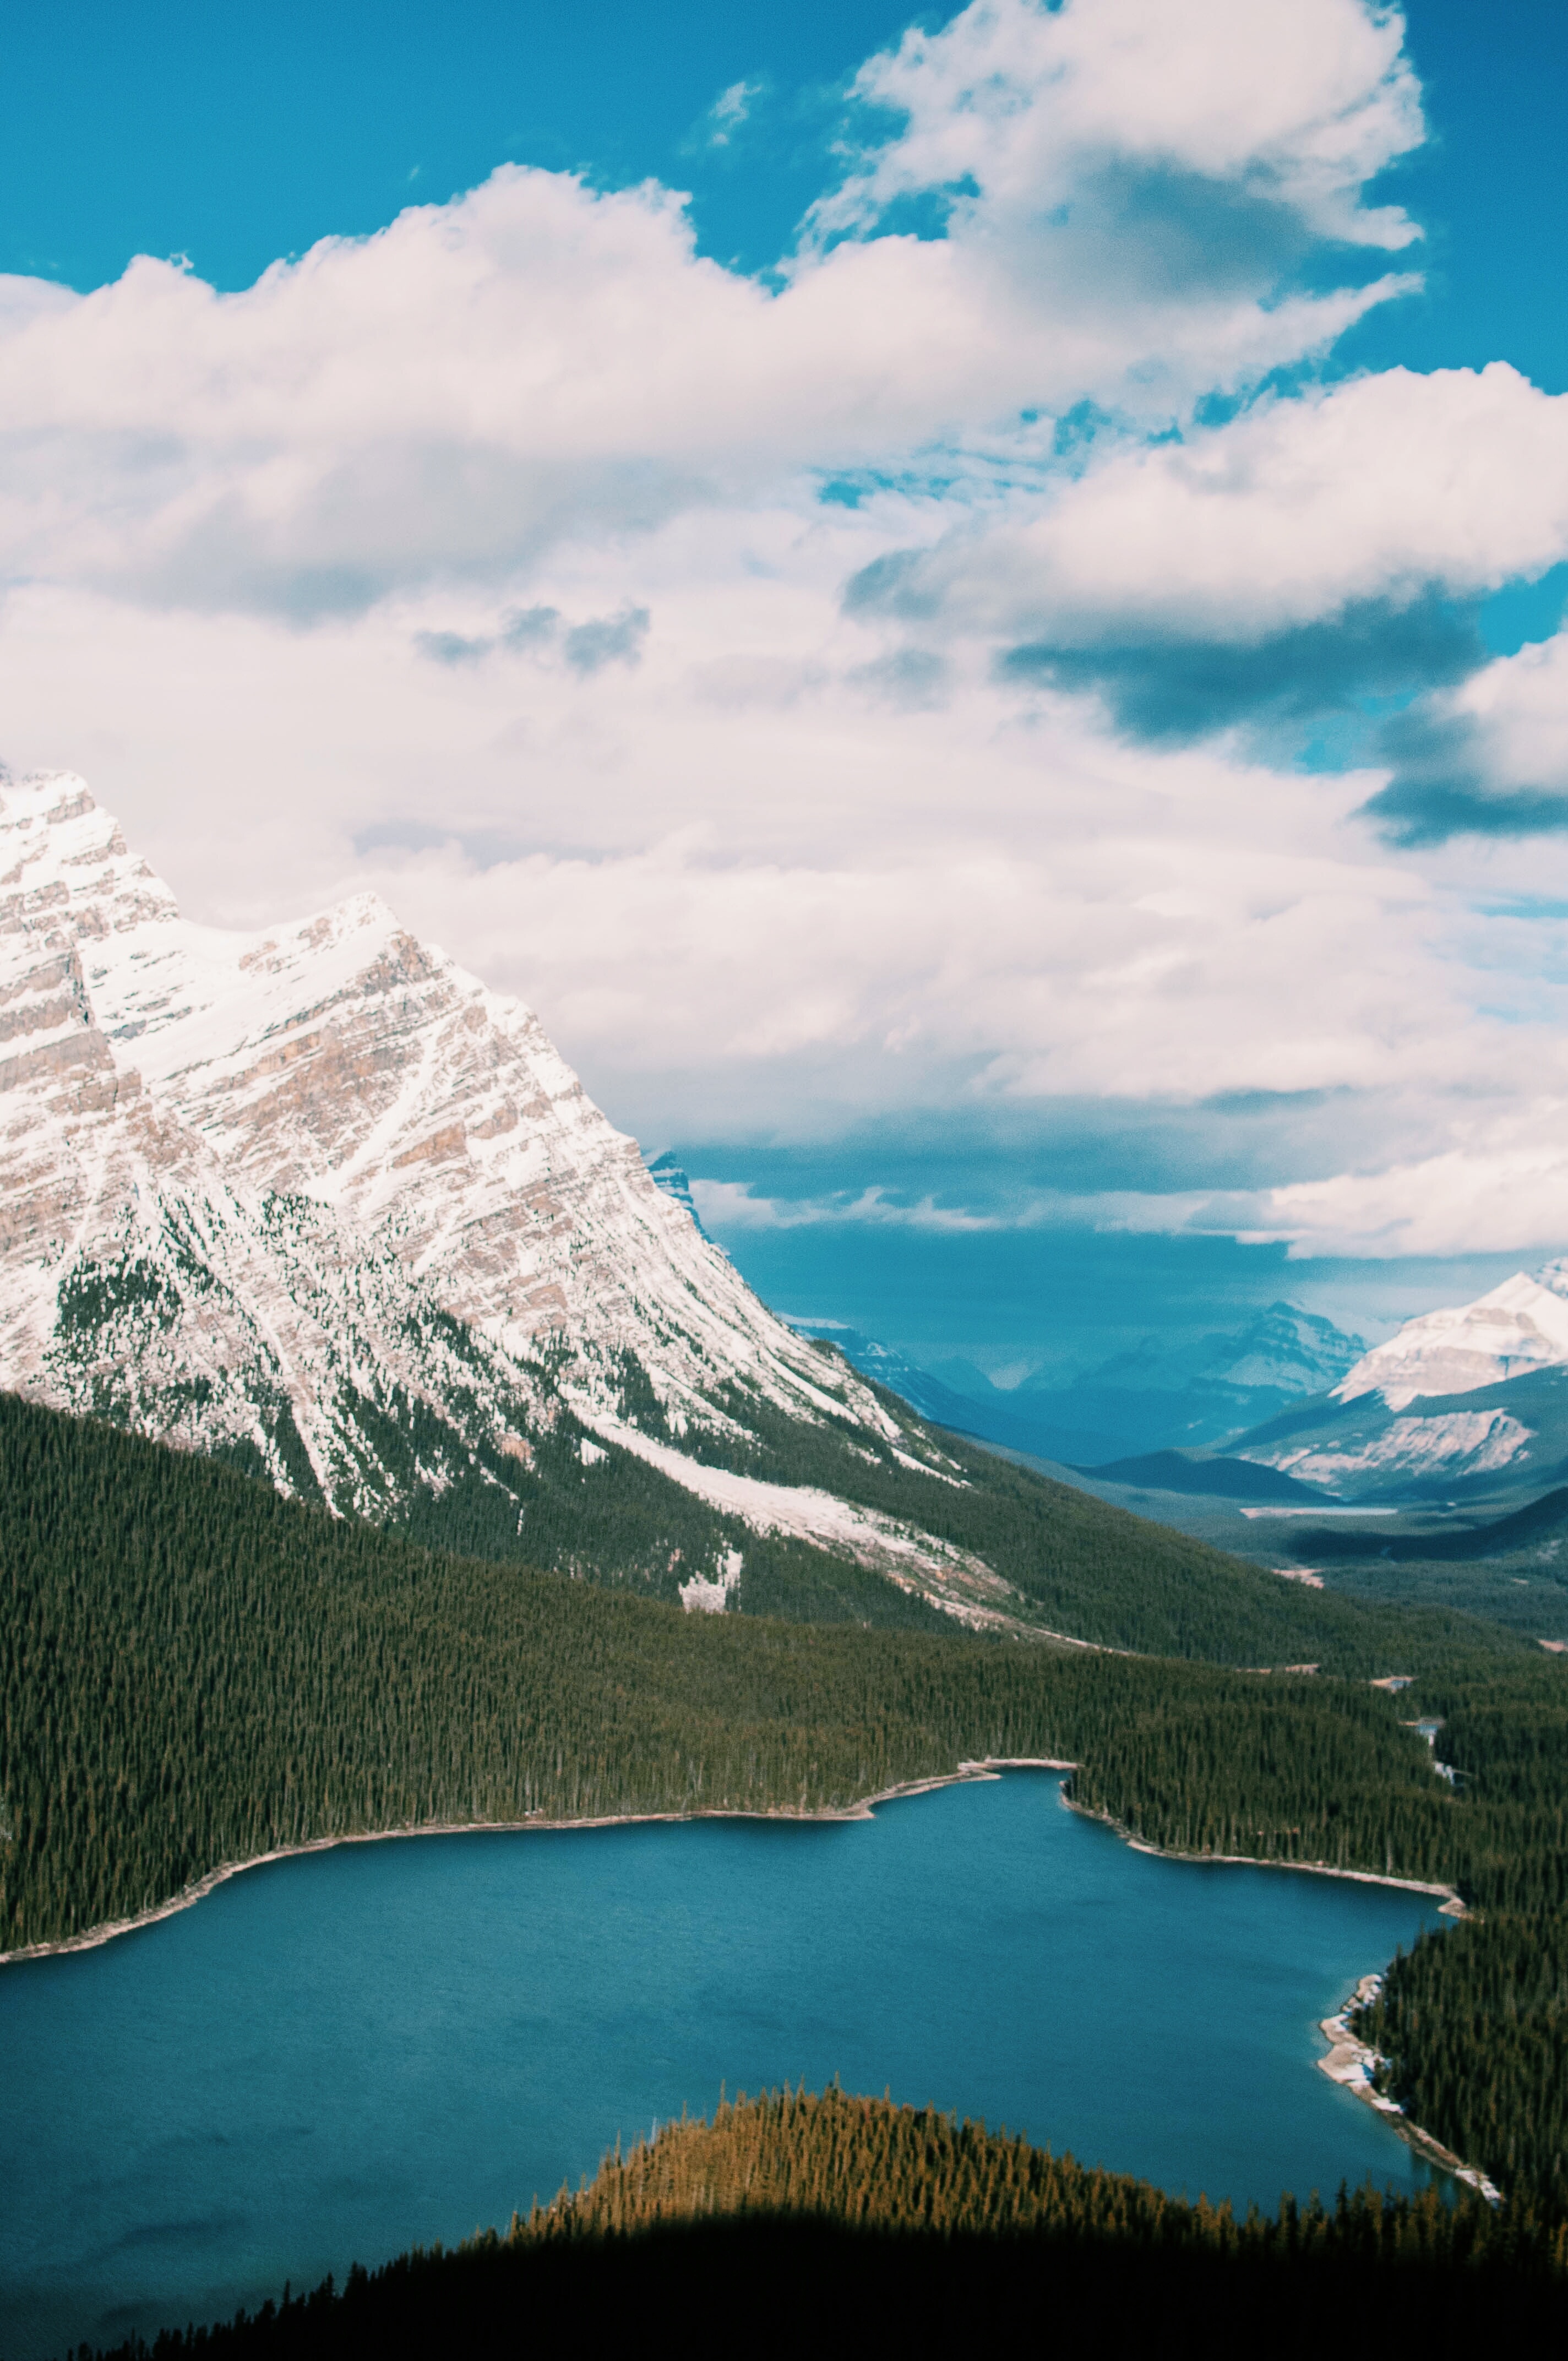
landscape, nature, forest, mountain, cloud, sky, hill, lake, mountain range, reflection, fjord, reservoir, mountain peak, alps, plateau, loch, landform, geographical feature, mountainous landforms, glacial landform